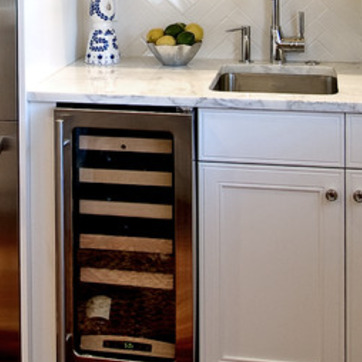
Material: metal